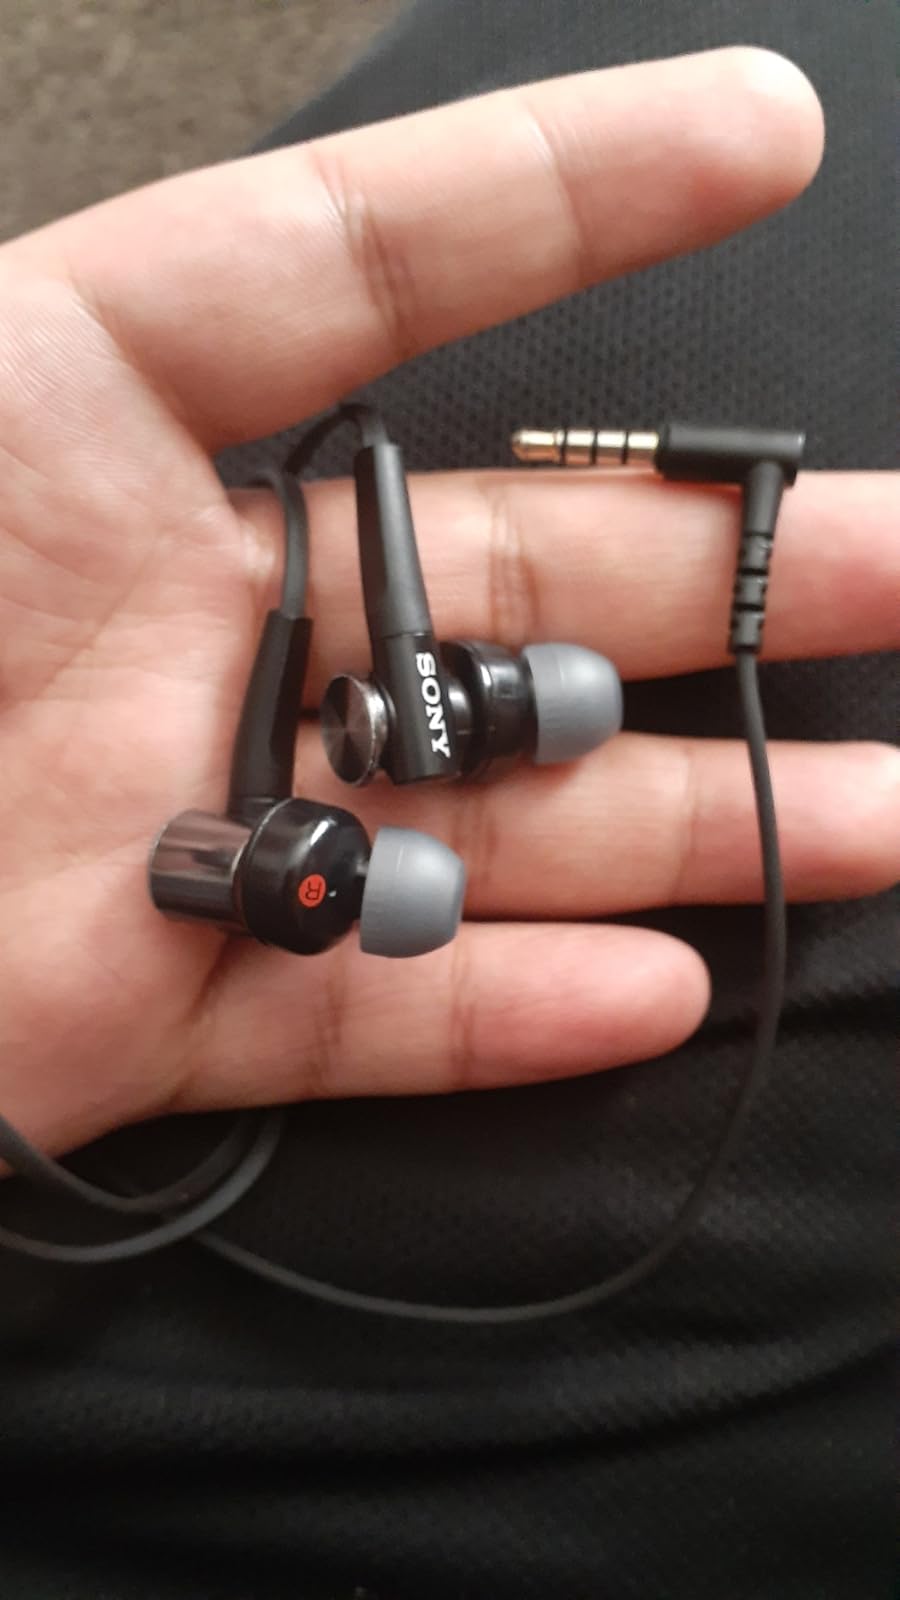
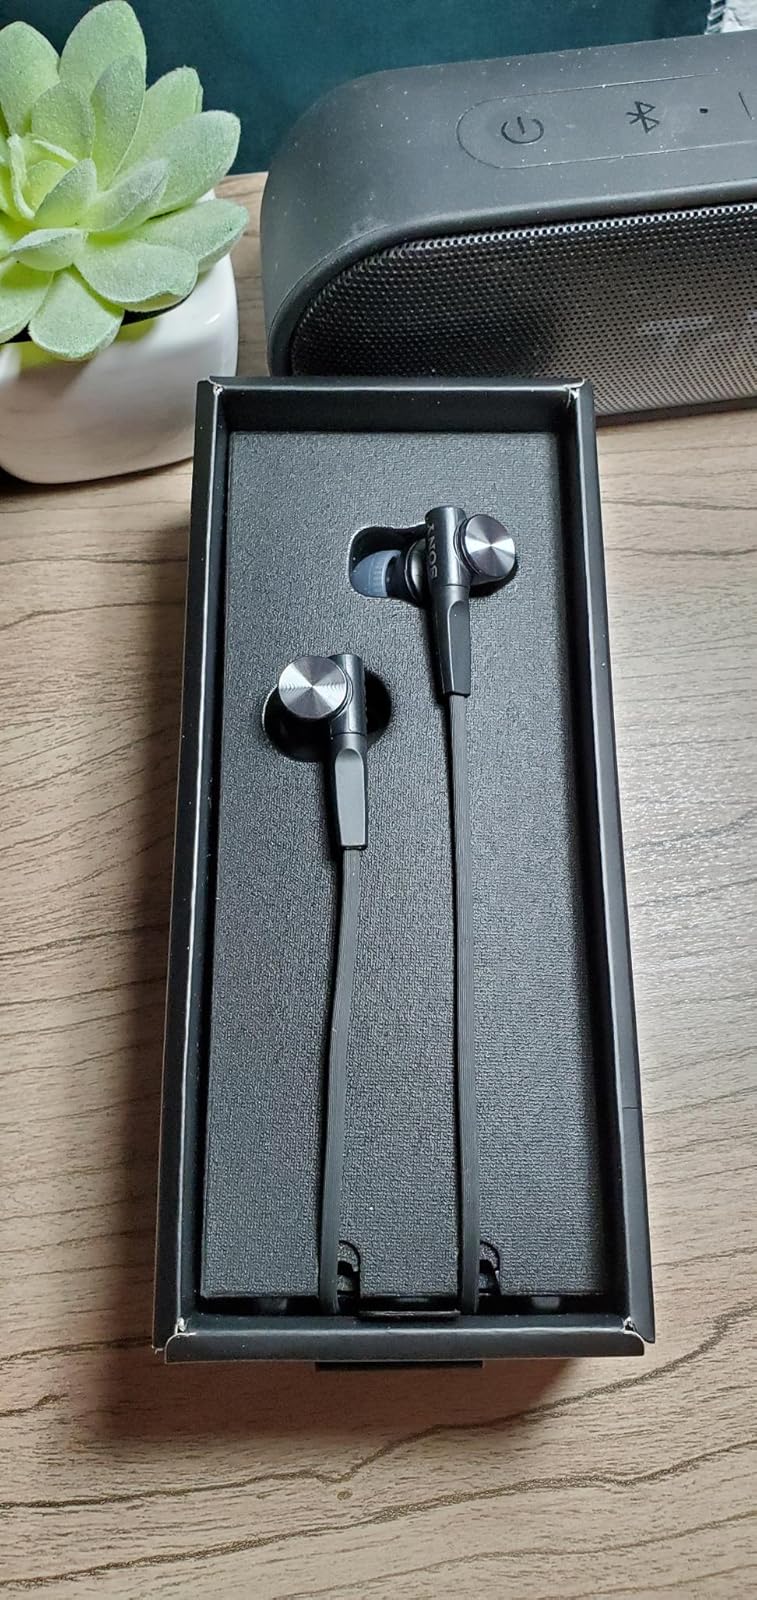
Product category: headphones
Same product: yes